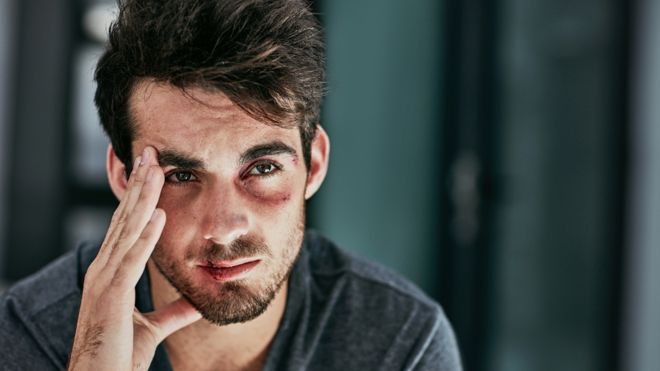
Gender: men